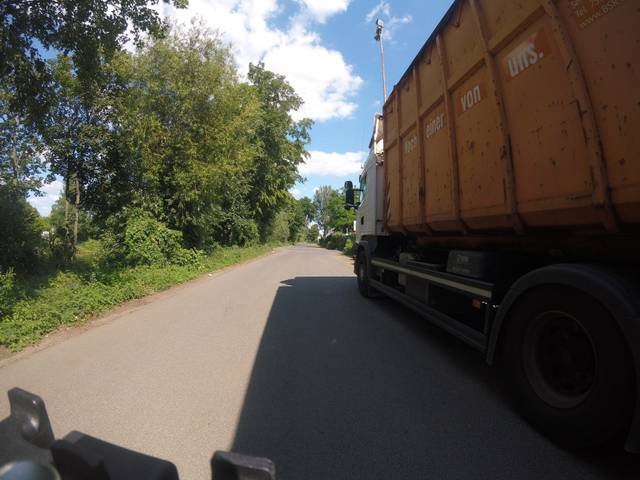
Region: Germany
Coordinates: 52.536, 13.219